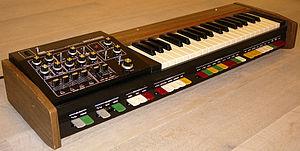
Le Roland SH-1000 est le premier synthétiseur de petite taille produit et commercialisé au Japon par le fabricant Roland entre 1973 et 1981. Il est monophonique et ne possède que 10 préréglages comparables à ceux d'un orgue, il est toutefois possible de modifier quelques paramètres.